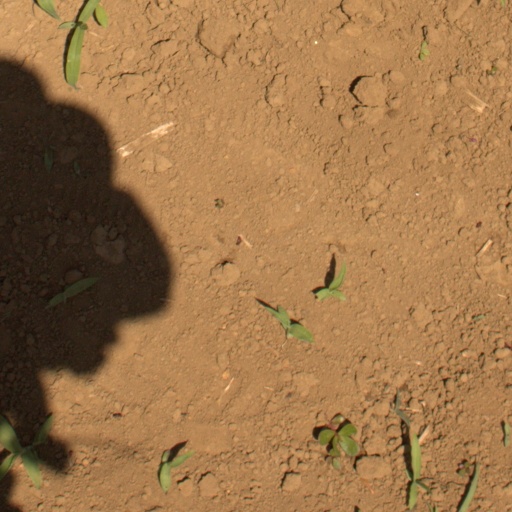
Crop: Jerusalem artichoke